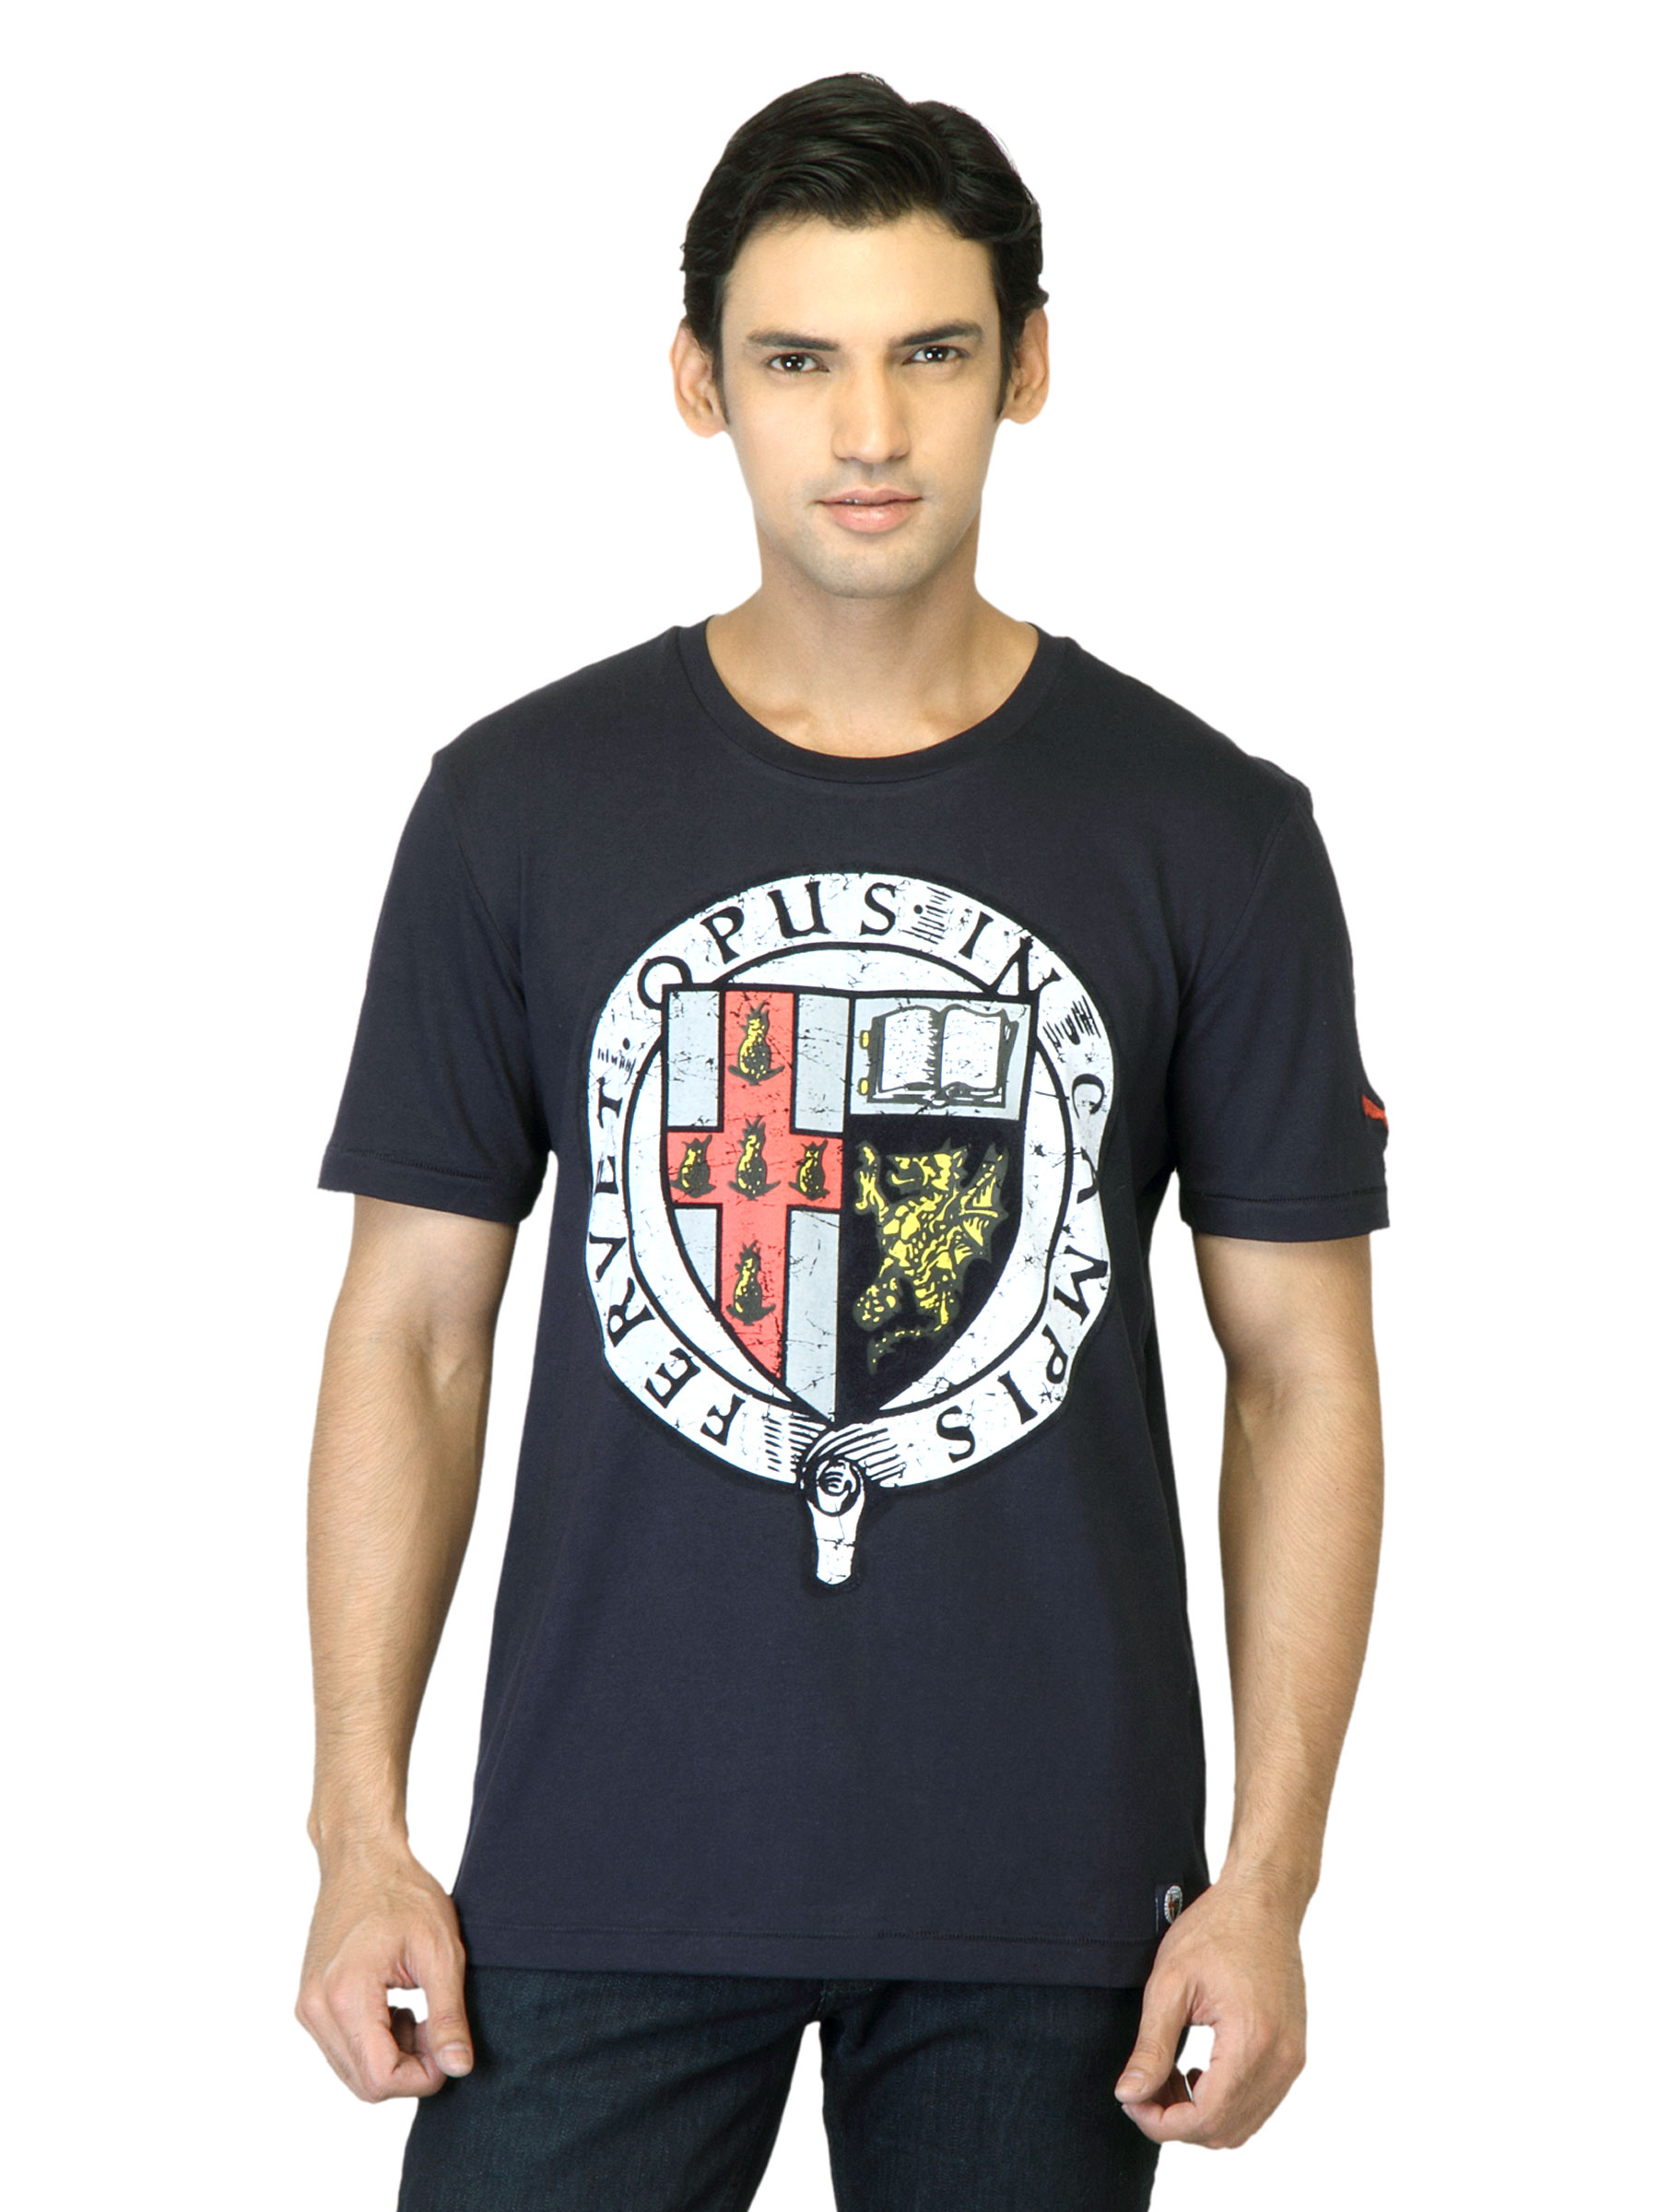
Puma Men Story Graphic Navy Blue T-shirt
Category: Apparel / Topwear / Tshirts
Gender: Men
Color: Navy Blue
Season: Summer 2012
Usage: Casual